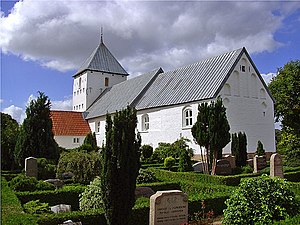
Hunderup Kirke
Hunderup Kirke
fra sydøst
Hunderup Kirke ligger i landsbyen Hunderup, ca. 12 km N for Ribe.